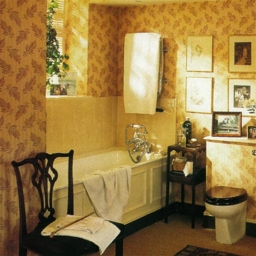
Room type: bathroom